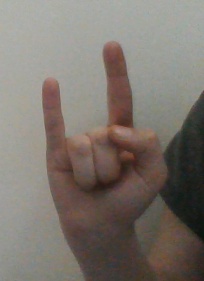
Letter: la